American Derringer

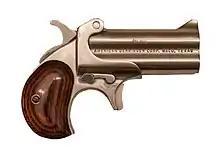
.380 ACP caliber American Derringer Model 1

Founded in 1980, American Derringer specializes in making high-quality stainless-steel derringers and small pistols. Its primary product line is the Model 1 Derringer, which is based on the iconic Remington Model 95 deringer. These modern stainless steel versions are made in over 60 calibers ranging from .22 Long Rifle, to .45 Long Colt and .410 gauge, to even .45-70 Government.